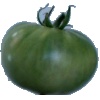
Label: Tomato not Ripened 1